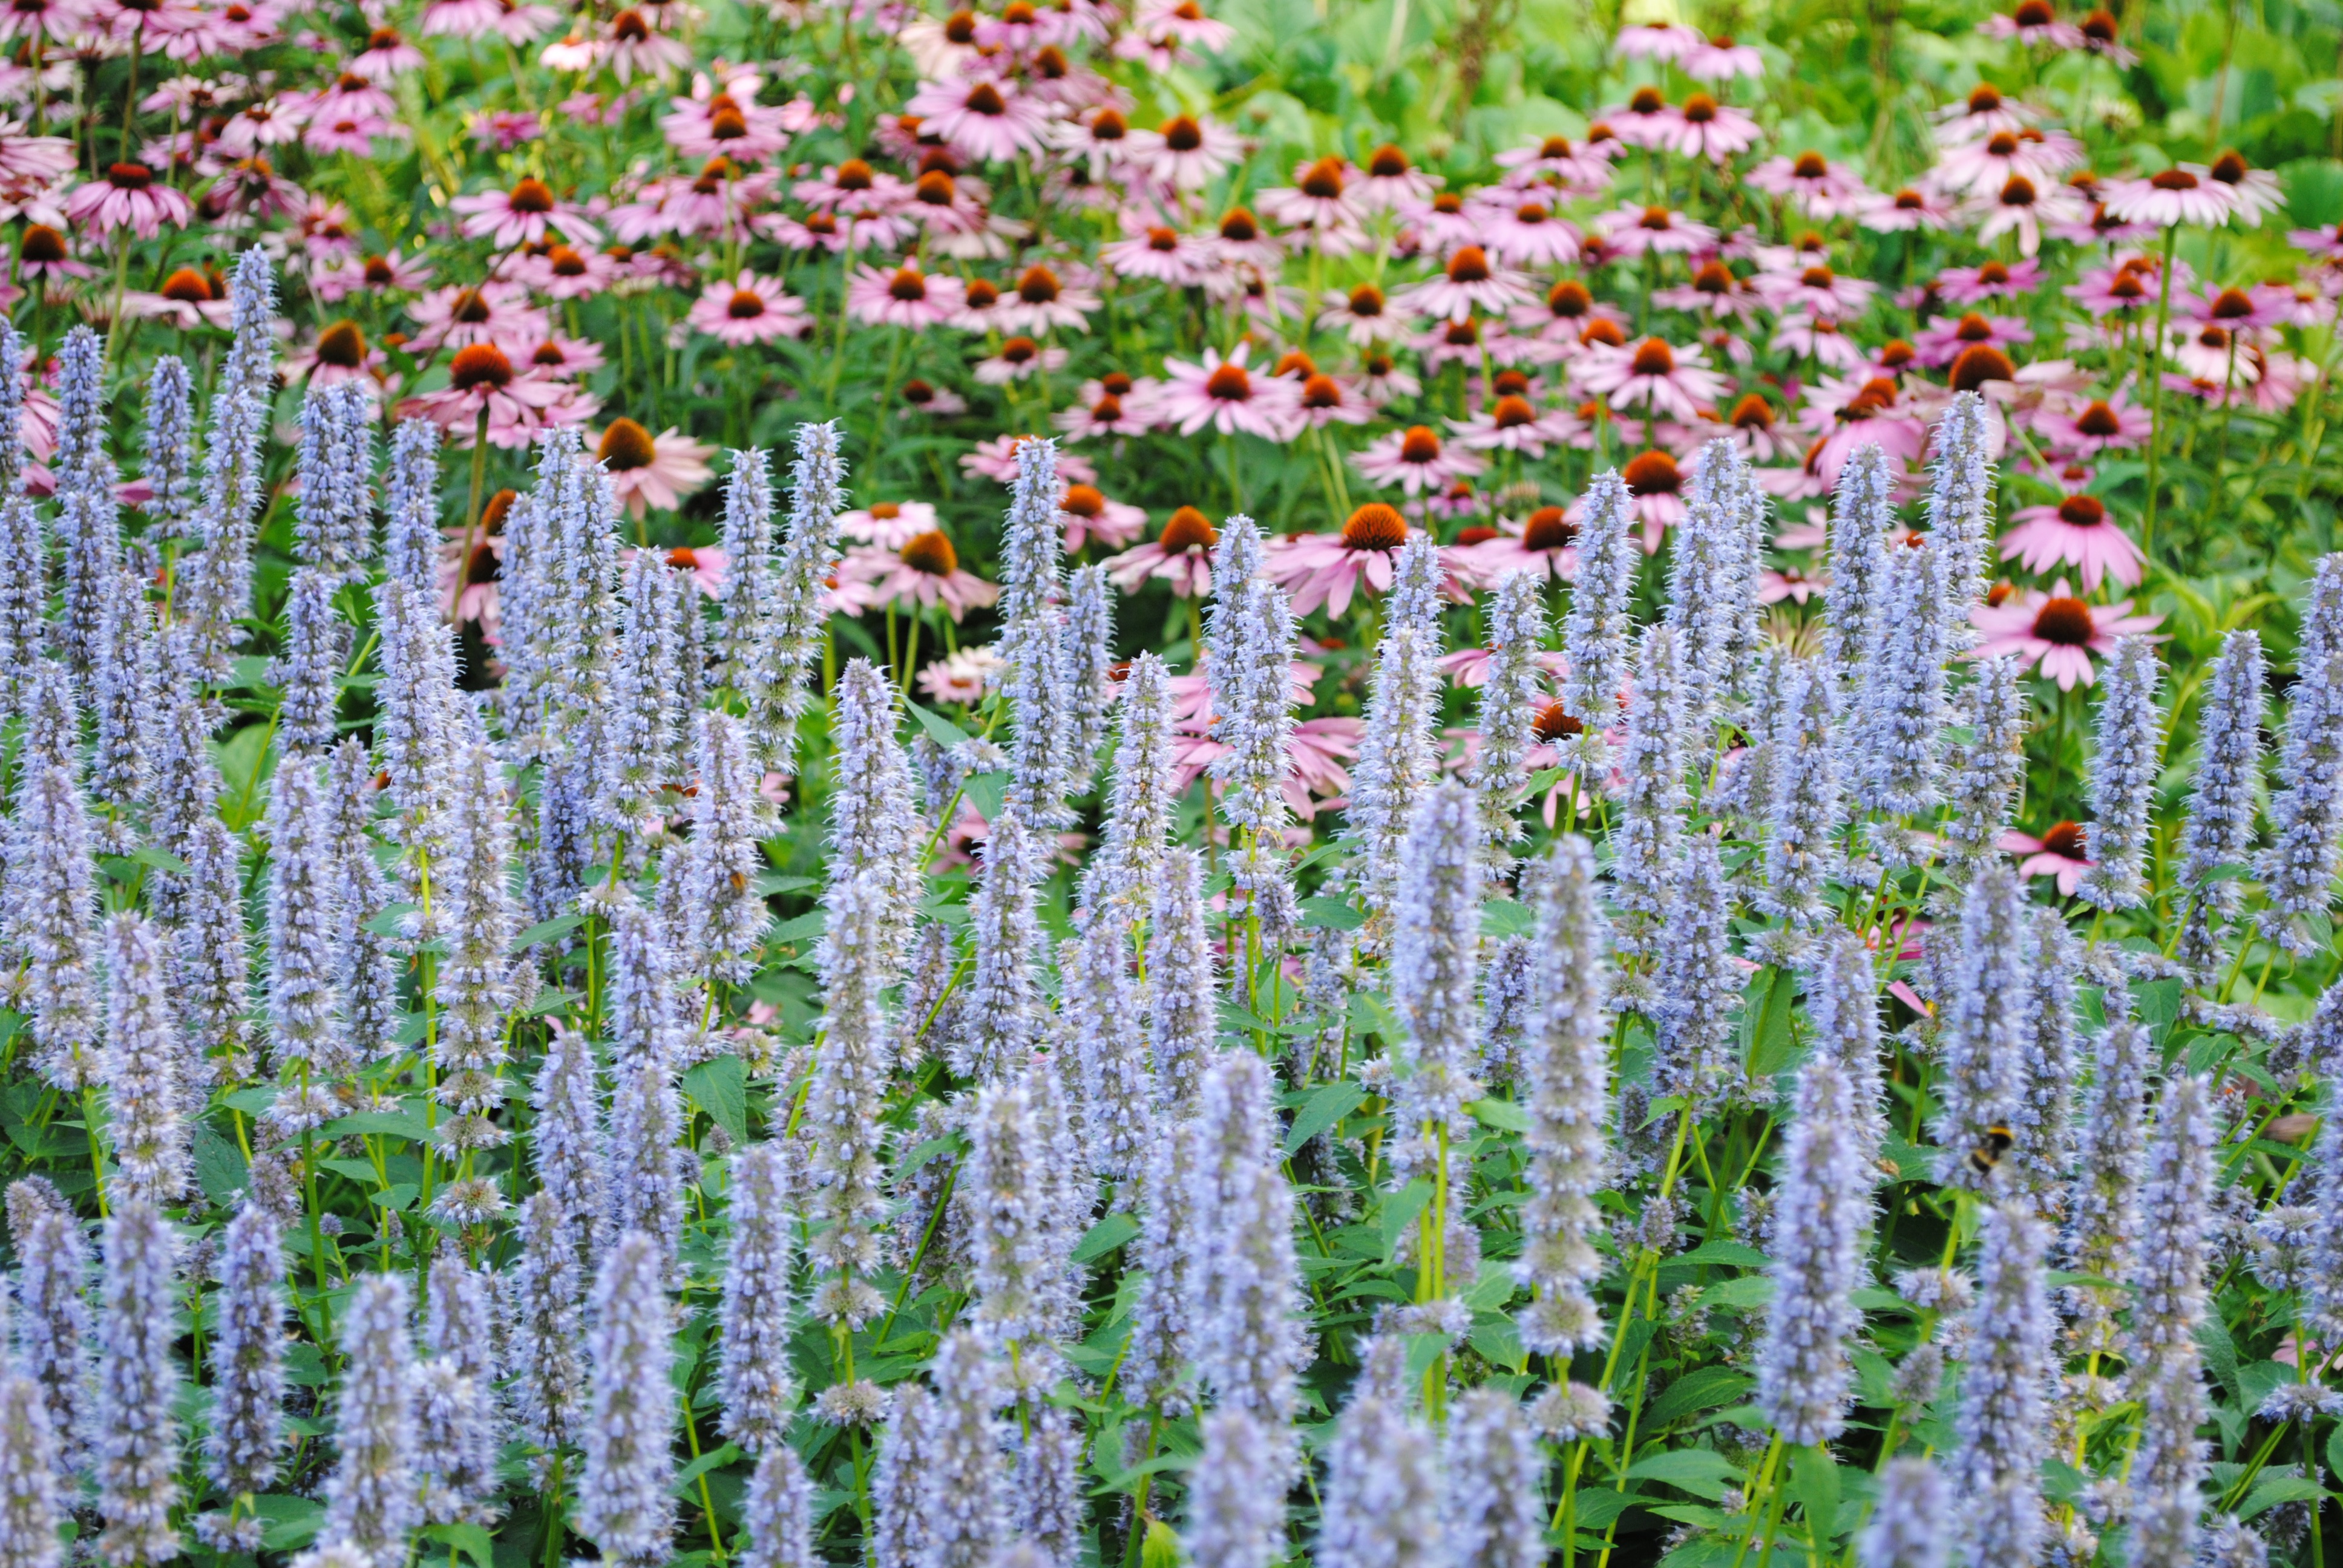
plant, field, meadow, flower, herb, botany, flora, wildflower, lupin, flowering plant, annual plant, land plant, english lavender